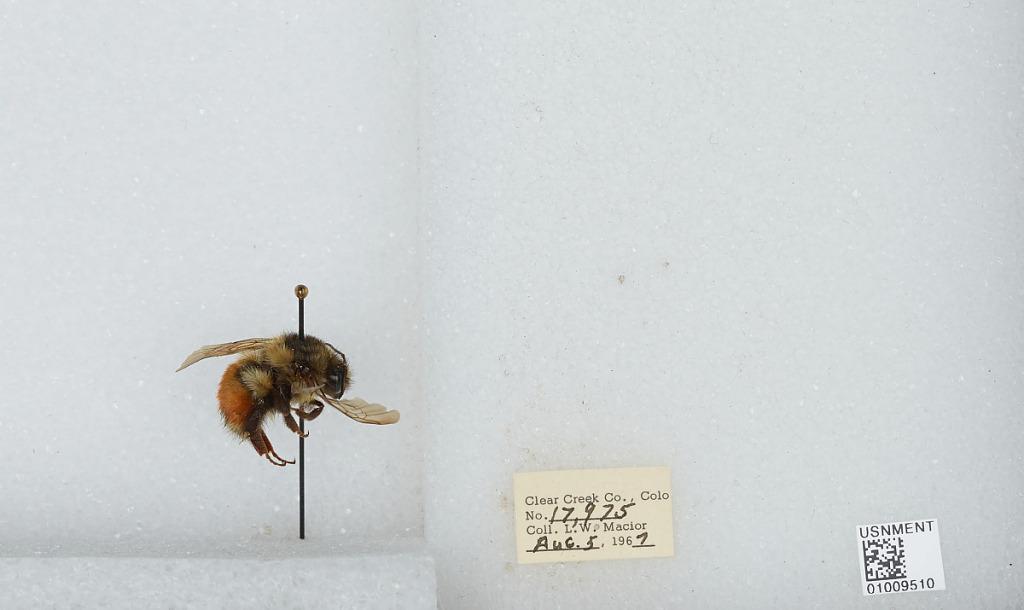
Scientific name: Bombus (Pyrobombus) melanopygus Nylander
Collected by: L. Macior
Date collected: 1967-8-5
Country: United States
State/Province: Colorado
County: Clear Creek
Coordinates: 39.6958, -105.725